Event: Nepal Earthquake
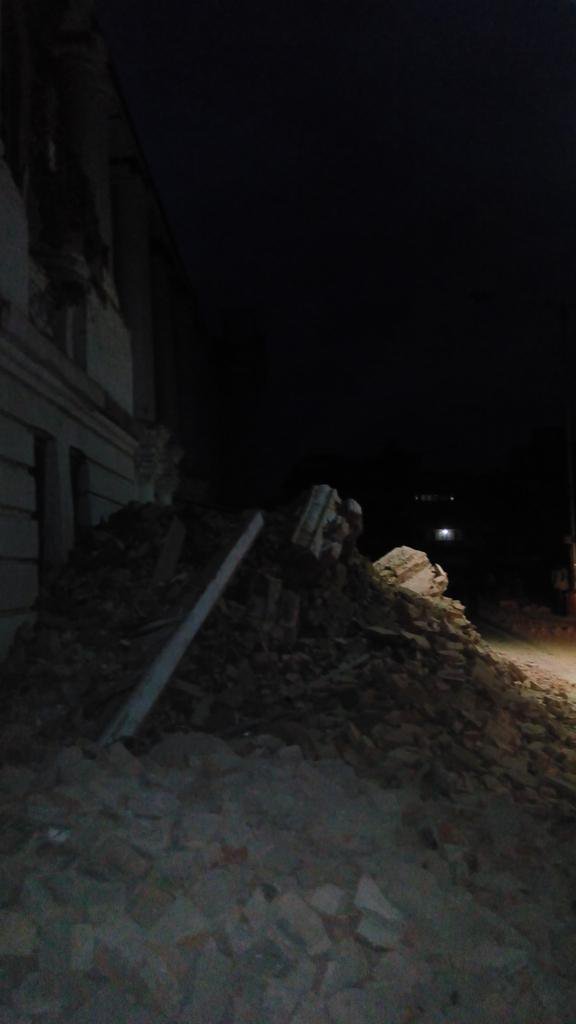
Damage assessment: damage